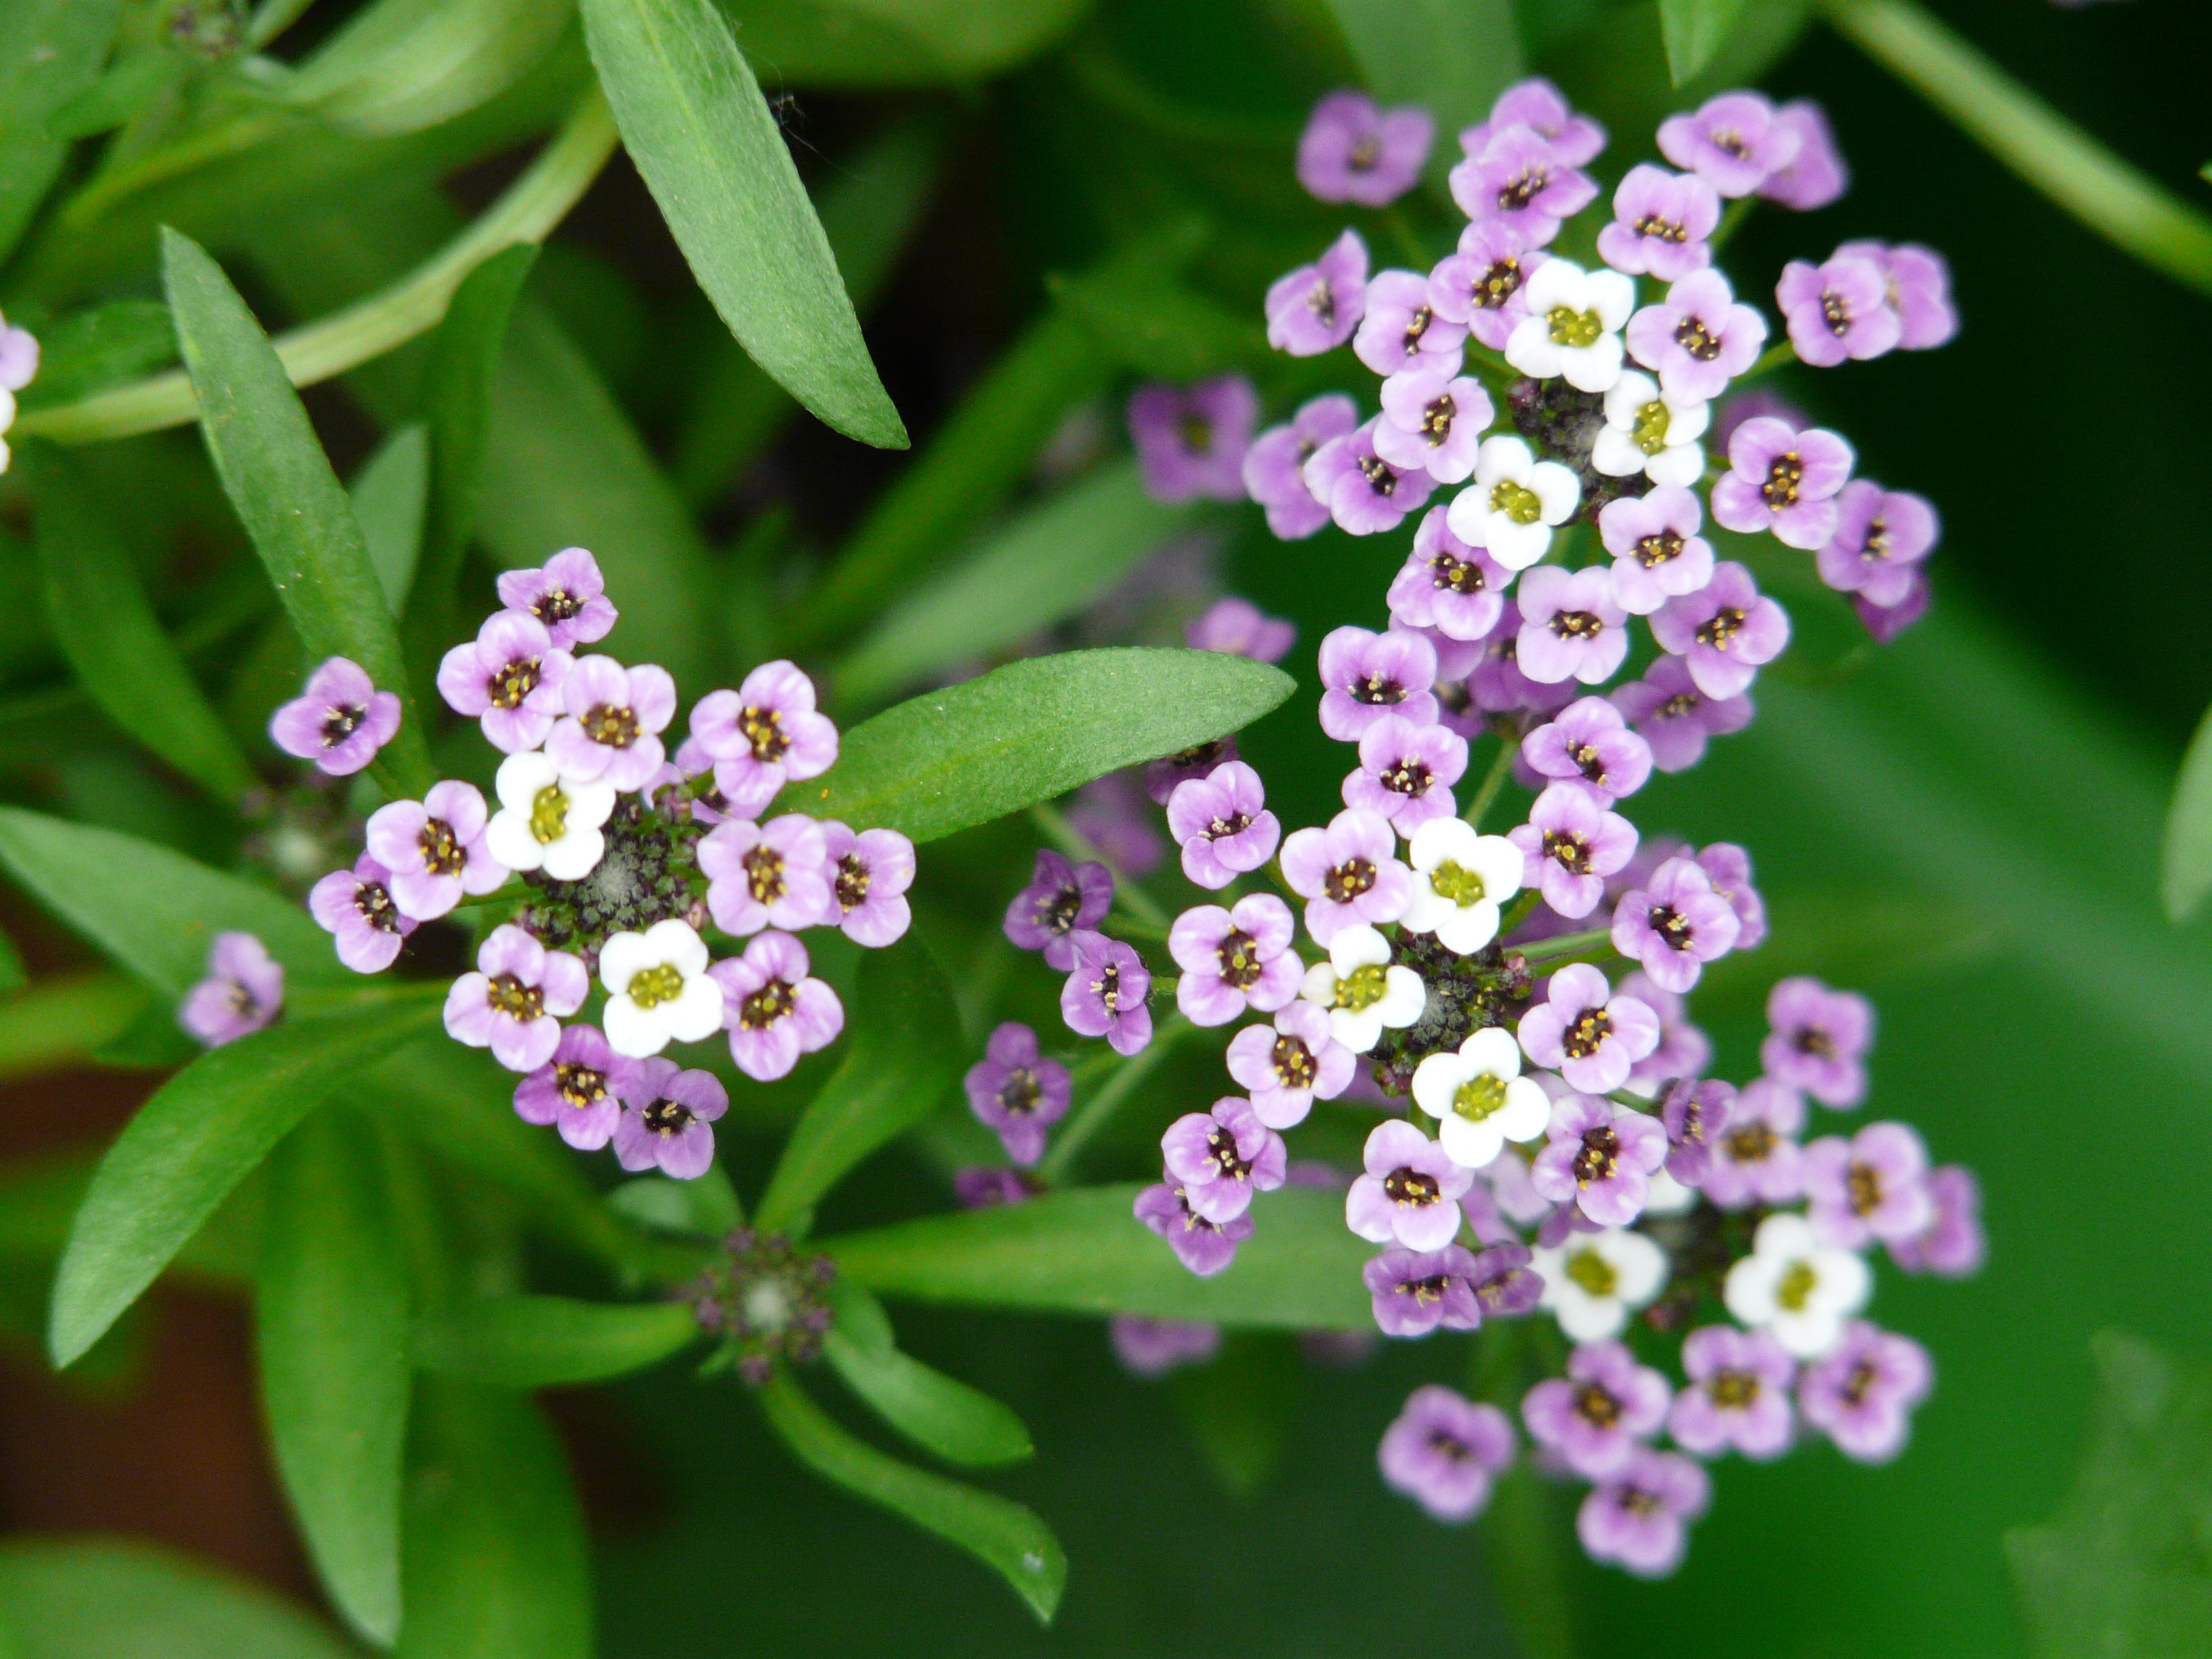
blossom, plant, white, flower, herb, produce, botany, flora, wildflower, flowers, violet, macro photography, cress, flowering plant, land plant, doldiger cress, arabis caucasica